General Council of the Trades Union Congress

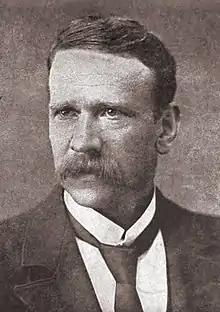
Robert Smillie, member from 1921 to 1927

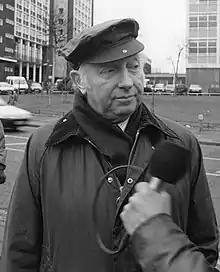
Arthur Scargill, member from 1980 to 1983

Most of the members elected from Group 1 represented the large Miners' Federation of Great Britain, or its successor, the National Union of Mineworkers, but there were several smaller unions which often managed to win one seat.